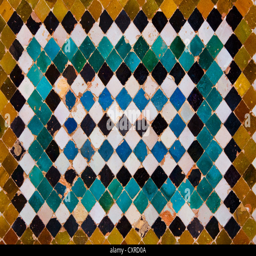
ceramic pattern on the walls